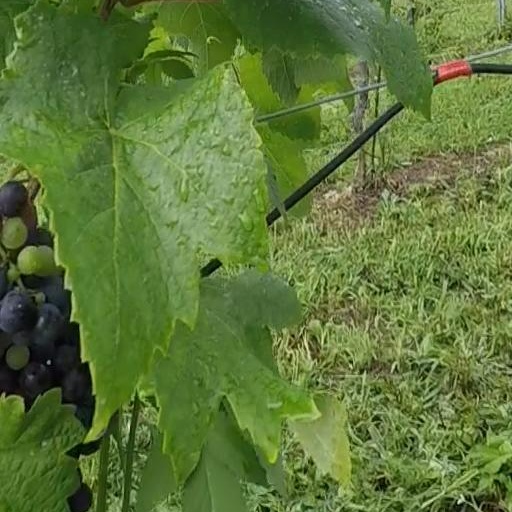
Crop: grape